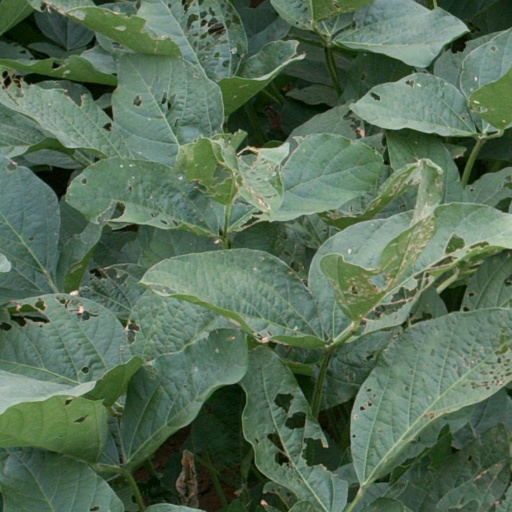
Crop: soybean